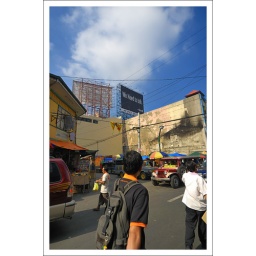
A huge black billboard above the building saying &amp;quot;We need to talk -God&amp;quot; Manila city